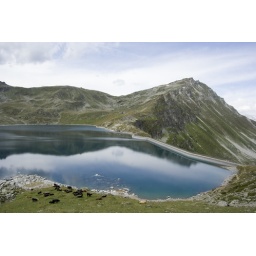
View from the hill (to the Meretschialp) to lake Illsee and above it the Illhorn (2716m).